Godzilla: King of the Monsters (2019 film)

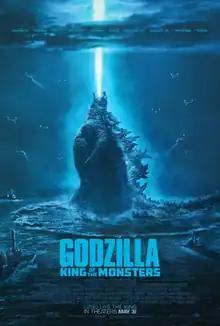
Theatrical release poster

Godzilla: King of the Monsters is a 2019 American monster film produced by Legendary Pictures and distributed by Warner Bros. Pictures. Co-written and directed by Michael Dougherty, it is a sequel to "Godzilla" (2014) and the third film in the Monsterverse. It is also the 35th film in the "Godzilla" franchise, and the third "Godzilla" film to be completely produced by a Hollywood studio. The film stars Kyle Chandler, Vera Farmiga, Millie Bobby Brown, Bradley Whitford, Sally Hawkins, Charles Dance, Thomas Middleditch, Aisha Hinds, O'Shea Jackson Jr., David Strathairn, Ken Watanabe, and Zhang Ziyi. In the film, eco-terrorists release King Ghidorah, who awakens other monsters known as "Titans" across the world, forcing Godzilla and Mothra to surface and engage Ghidorah and Rodan in a decisive battle.